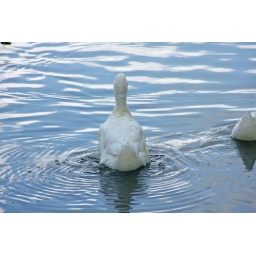
Duckies! I like this one, because as the duck was turning, he made neat ripples in the water